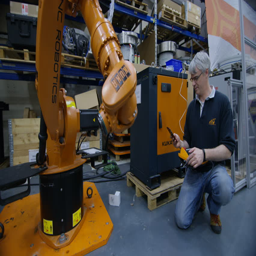
engineer with computer testing a robot in controlled environment